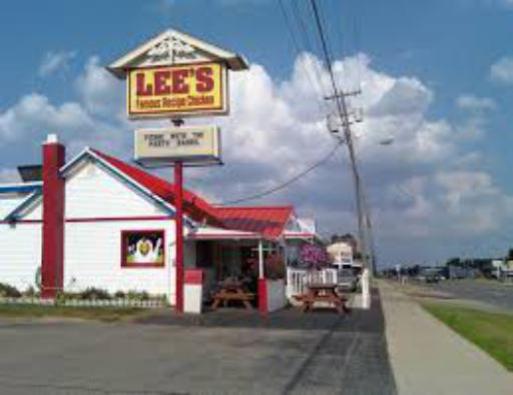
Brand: lee's famous recipe chicken
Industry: Food